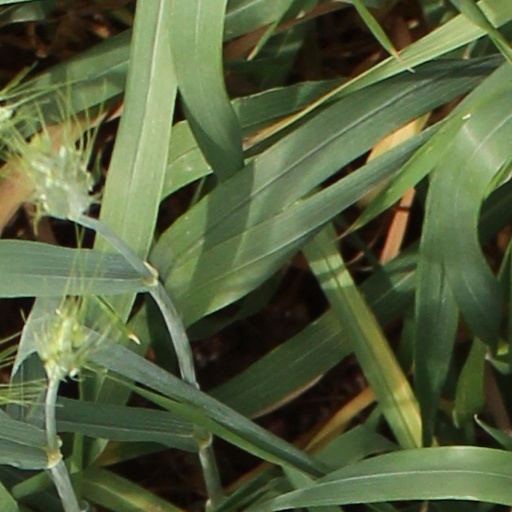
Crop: wheat